Surf culture

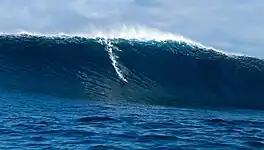
Mick Corbett at Cow Bombie in 2014

In recent years, diversity in surfing has come to the fore as a new issue for the surfing community to handle. With the professional surfing world being led by Brazilian surfers like Italo Ferreira and Gabriel Medina, and the presence of athletes such as Michael February (the first black African surfer on the Championship Tour), surfing's professional realm may seem to be moving in the direction of inclusiveness. However, the same is not necessarily true for the world's casual surfers in places like the United States. Organizations such as City Surf Project in San Francisco are dedicated to bringing the sport of surfing to underserved youth of black and Latino backgrounds. Jeff Williams, who is the co-president of the Los Angeles Black Surfer's Collective (a similar organization to CSP), summarized the need for these programs by stating that "anytime you try to talk about diversity in surfing, it all boils down to access", meaning that the financial and cultural hurdles of getting in the water are what keep some individuals from minority communities from being able to participate in the sport.